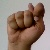
The image shows a hand gesture representing the letter 'T' in Indian Sign Language.